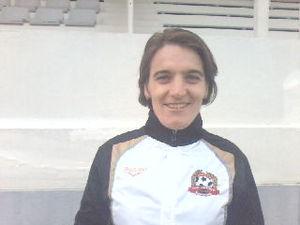
Peggy Provost après le match Juvisy-Le Mans U19 du 02 mars 2014
Peggy Provost, née le 19 septembre 1977 à Bourg-en-Bresse, est une footballeuse internationale française évoluant au poste de défenseur, devenue entraîneuse.